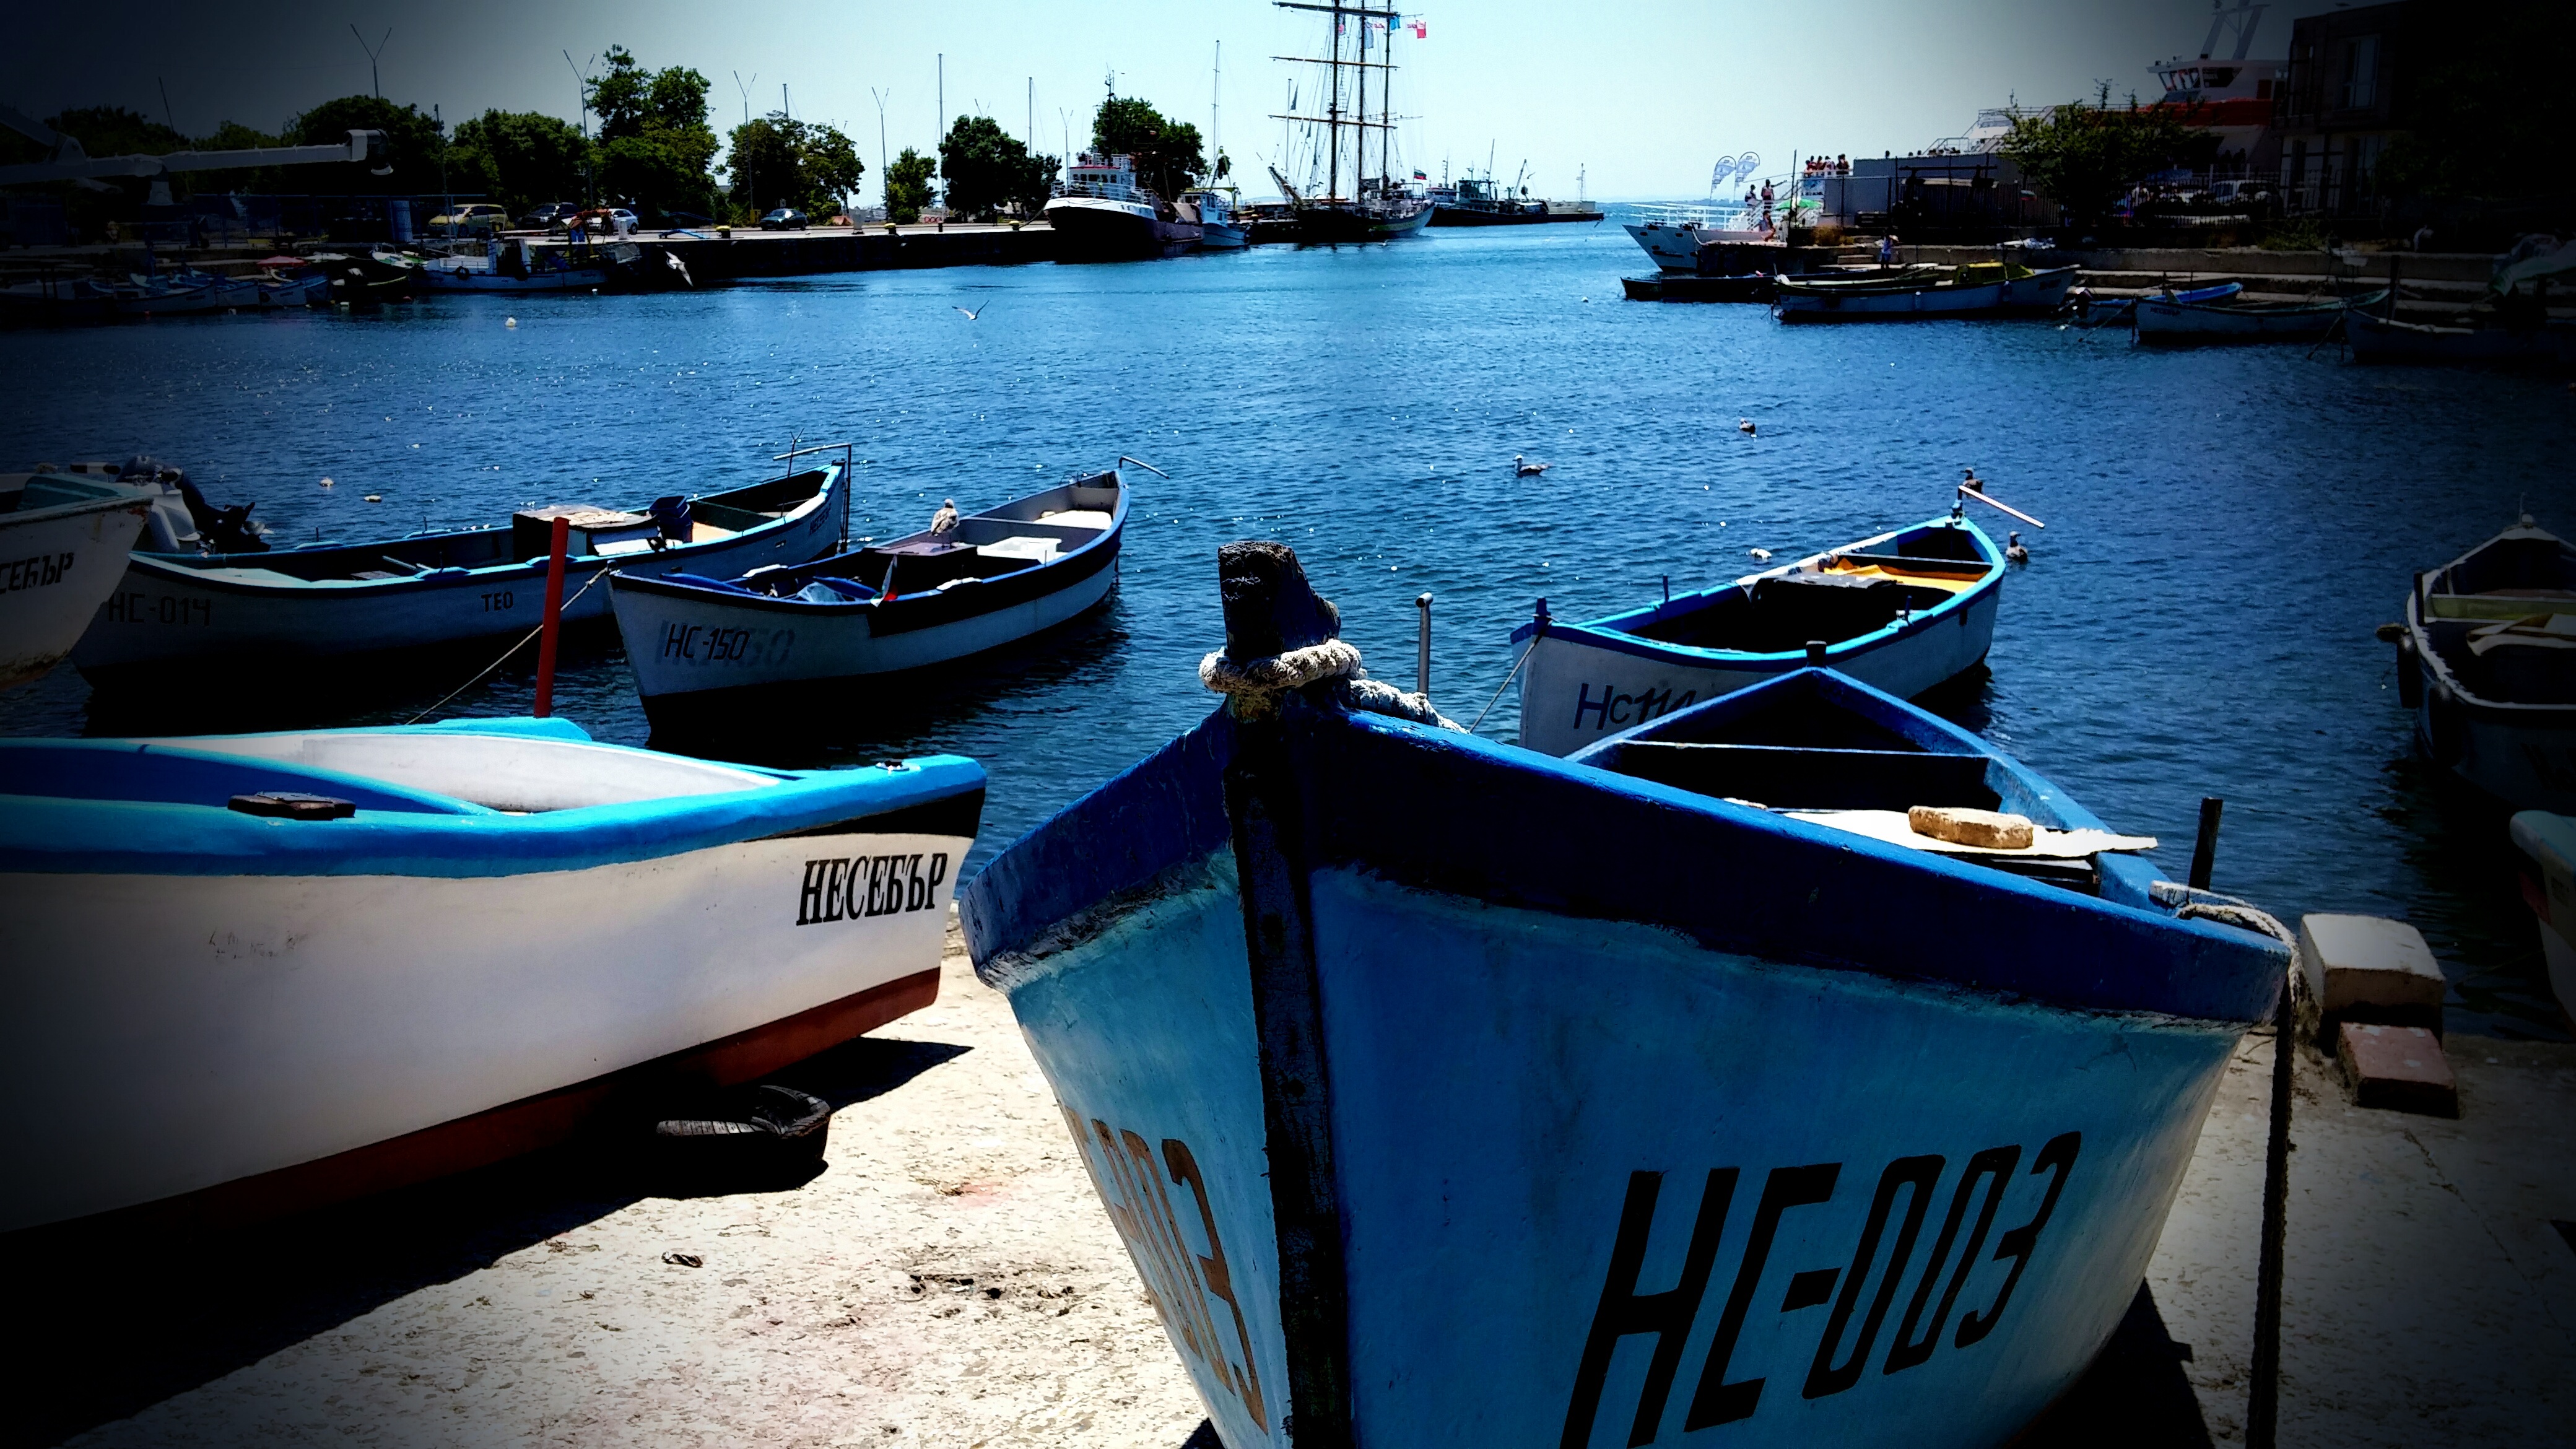
sea, boat, vehicle, boating, watercraft, bulgaria, blacksea, nessebar